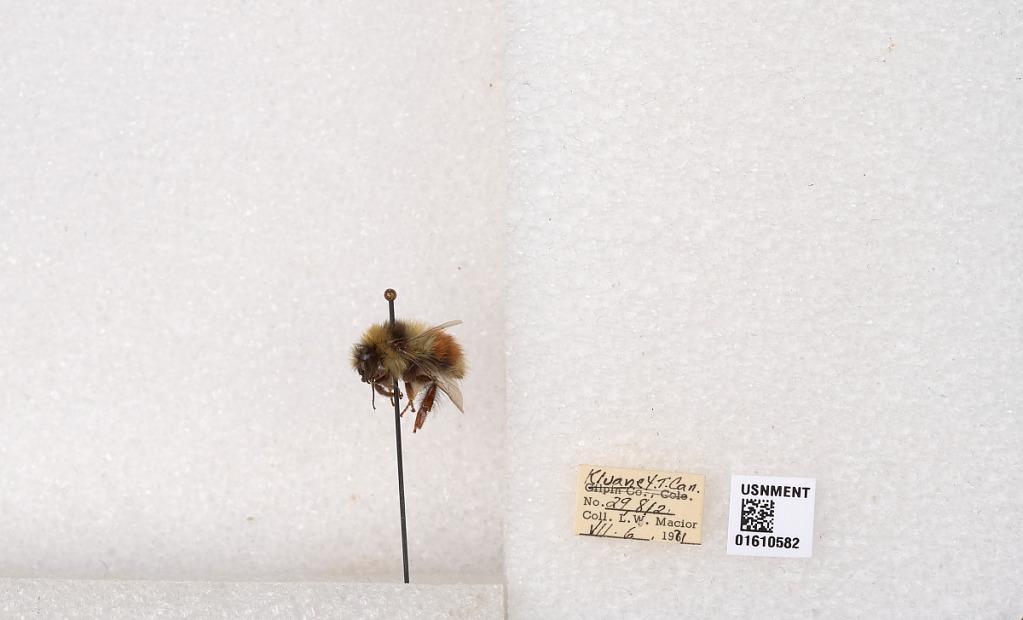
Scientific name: Bombus (Pyrobombus) sylvicola Kirby
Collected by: L. Macior
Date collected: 1971-7-6
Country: Canada
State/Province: Yukon Territory
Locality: Kluane National Park and Reserve
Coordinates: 60.7493, -139.504